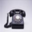
Label: telephone